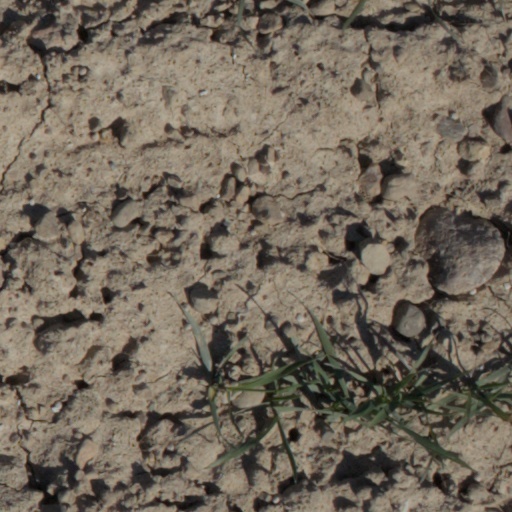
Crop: wheat